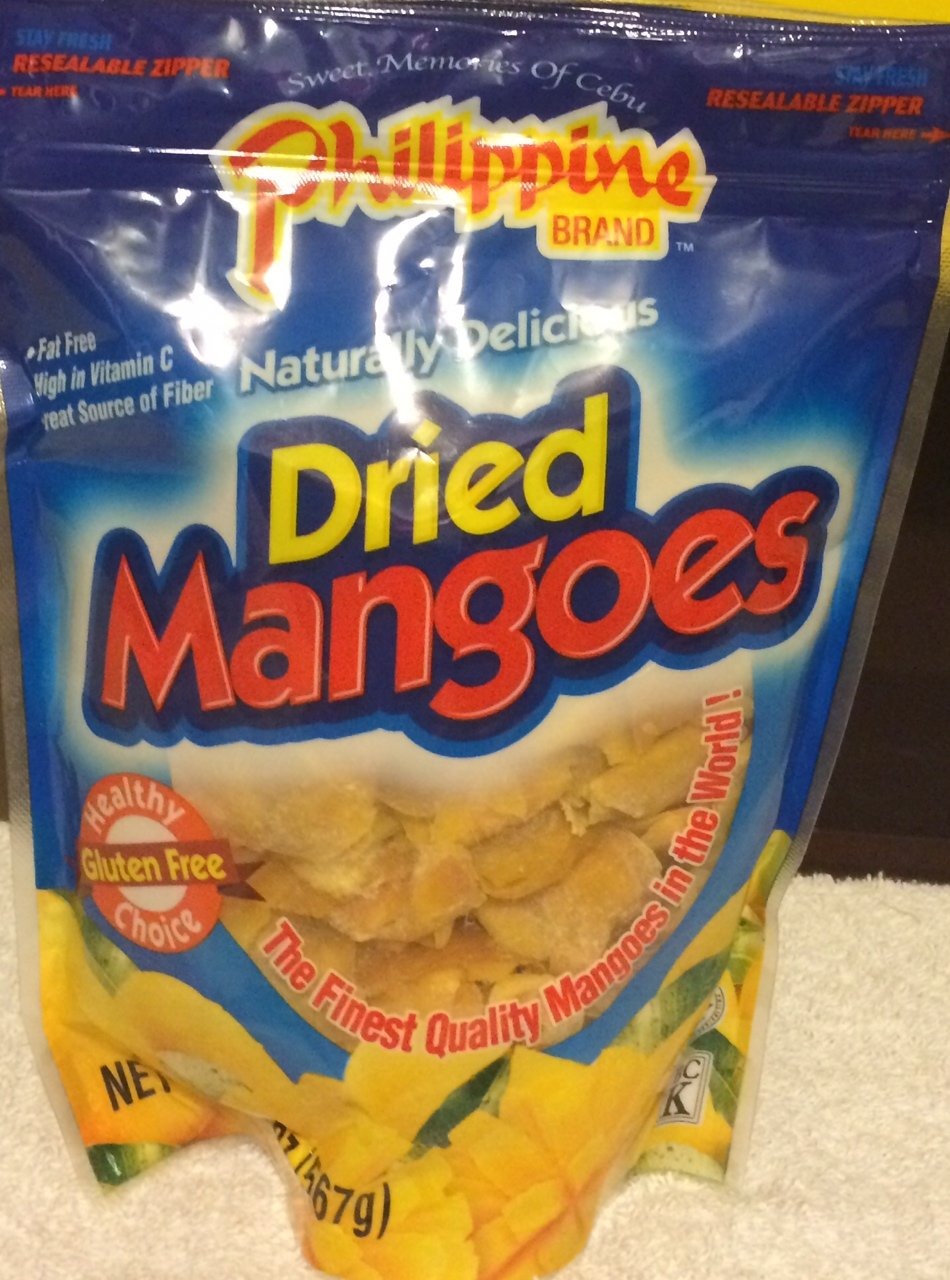
Item Name: Philippine Dried Mangoes 20 Ounce
Value: 20.0
Unit: Ounce

Price: 8